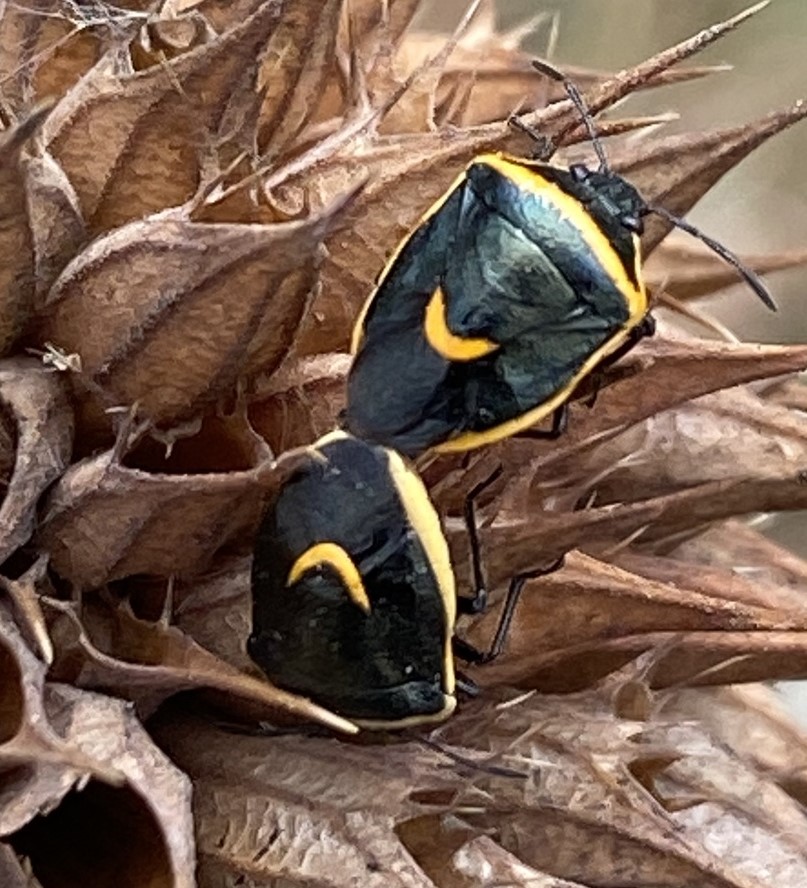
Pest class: stink_bug